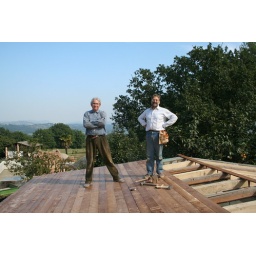
Roof building in Farm's house (16 ottobre 2006)